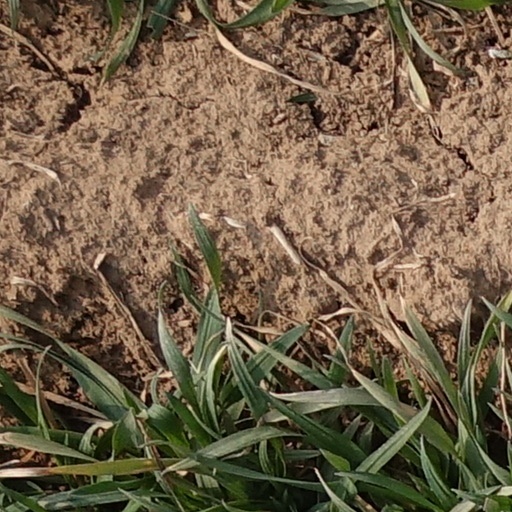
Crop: wheat